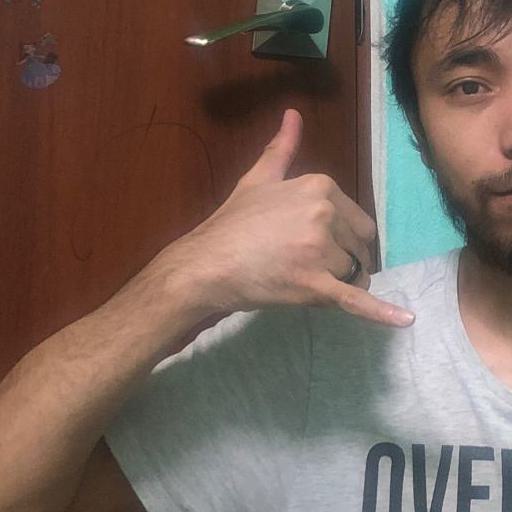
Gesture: call